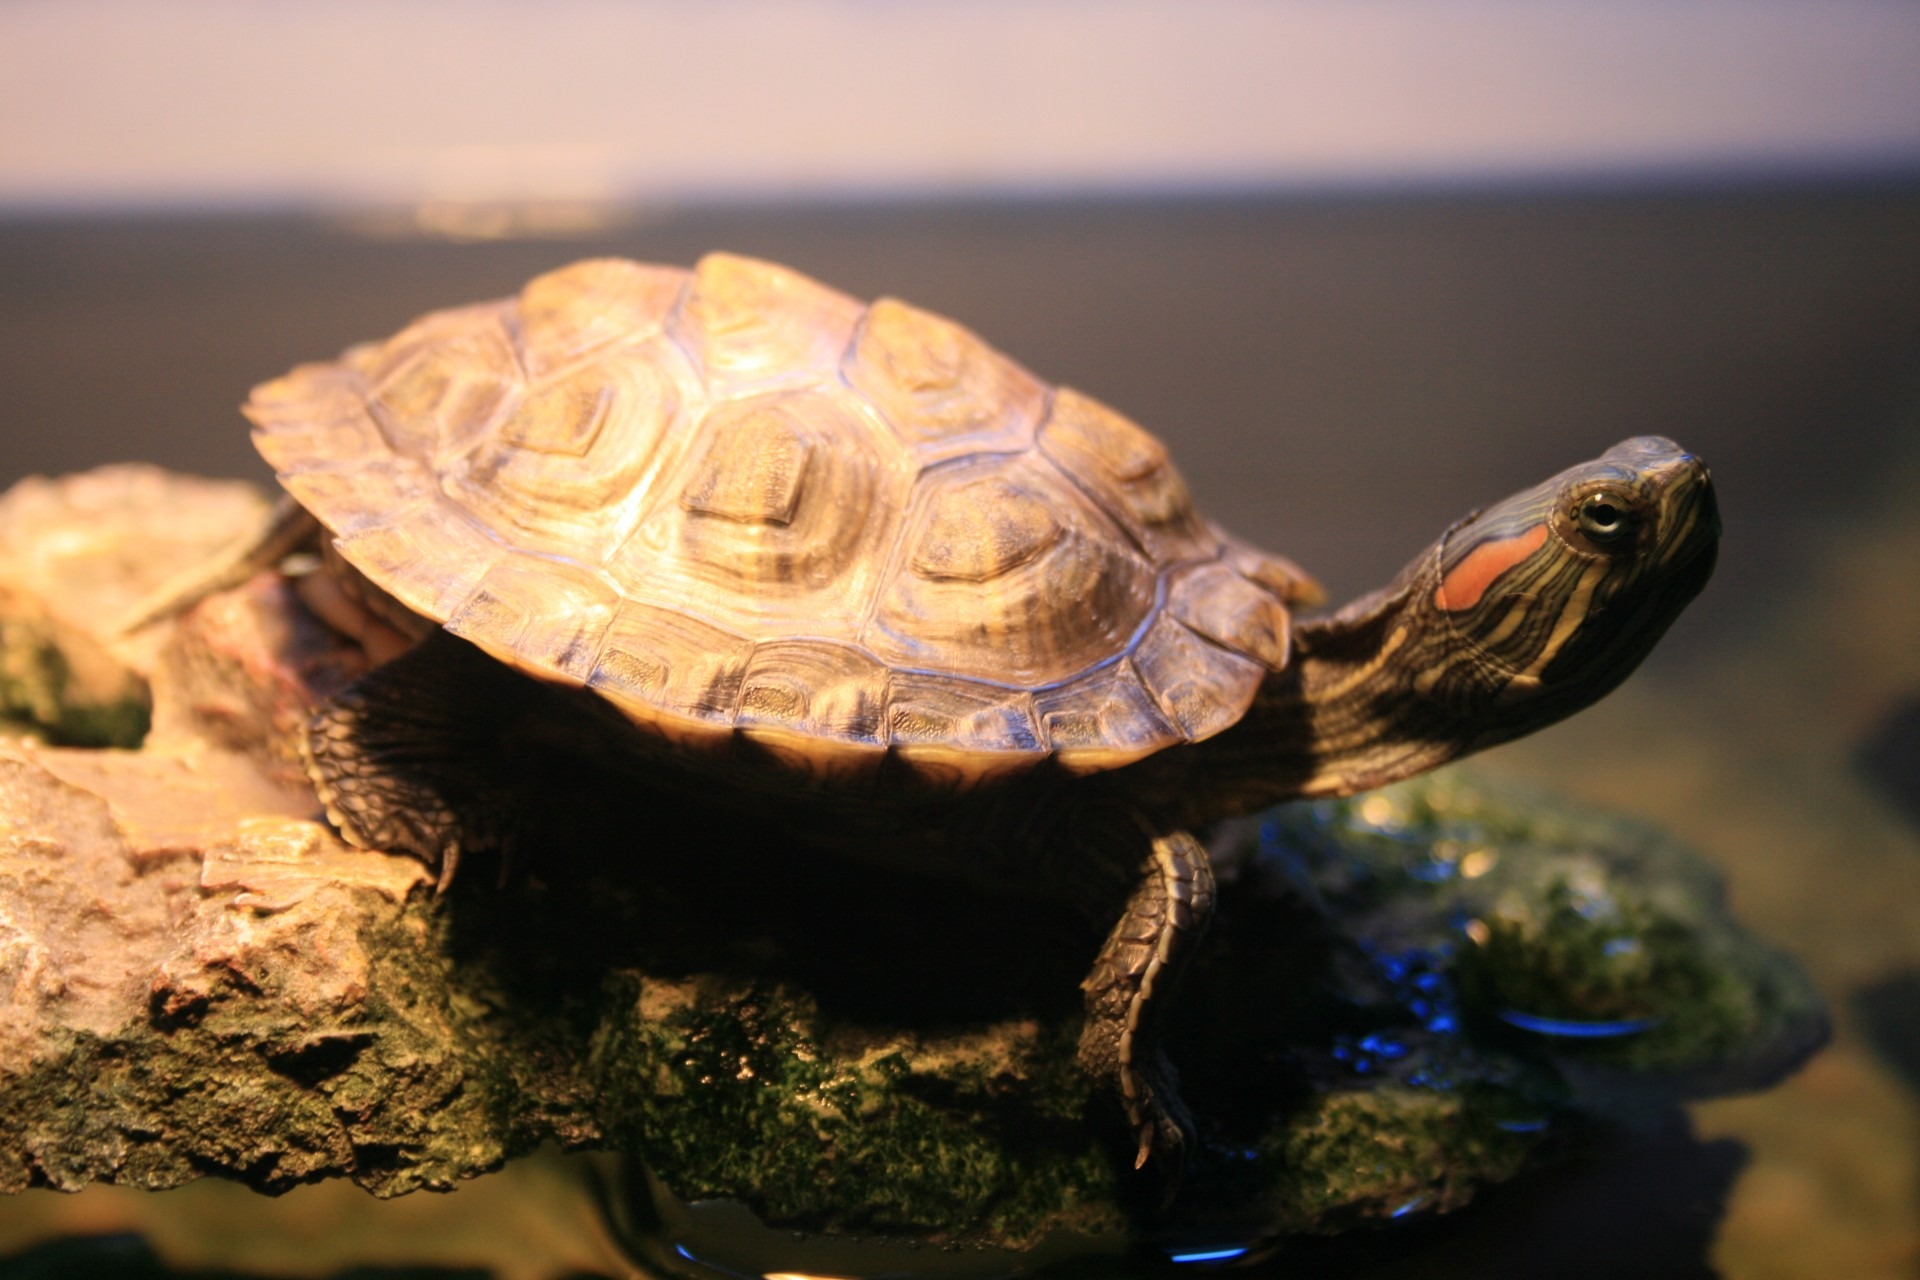
nature, wilderness, animal, wildlife, wild, environment, biology, turtle, reptile, fauna, striped, close up, outdoors, zoology, tortoise, vertebrate, box turtle, species, macro photography, fresh water, loggerhead, emydidae, marine biology, red eared